Capture of the Young Teazer

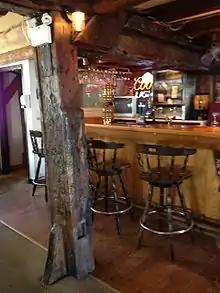
Post and beam from remains of ship "Young Teazer", located at The Rope Loft, Chester, Nova Scotia

The hull of "Young Teazer" was gutted but still partially afloat, surrounded by floating bodies and wreckage, including her alligator figurehead and several Quaker guns (fake wooden cannons). Much of the wreckage was salvaged, including some timbers that were used for construction around Mahone Bay, such as the Rope Loft restaurant in Chester. A piece of the keel was used to build the wooden cross inside of St. Stephen's Anglican Church at Chester, and a scorched fragment of the keel and a cane made from "Teazer" fragments are displayed at the Maritime Museum of the Atlantic in Halifax.